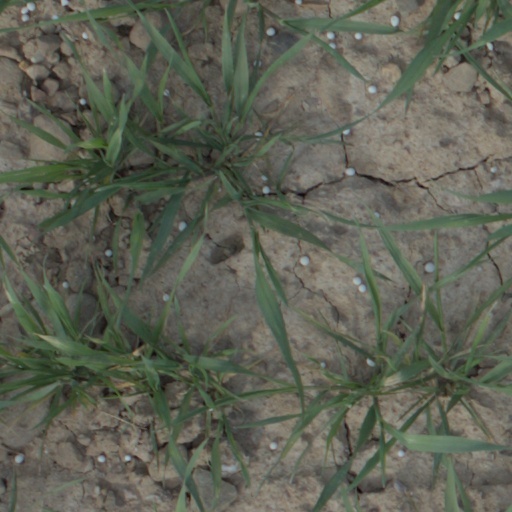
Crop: wheat